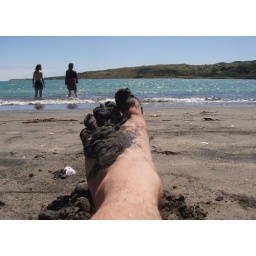
The sand on the beach here is rich in iron, making it blackish in color.